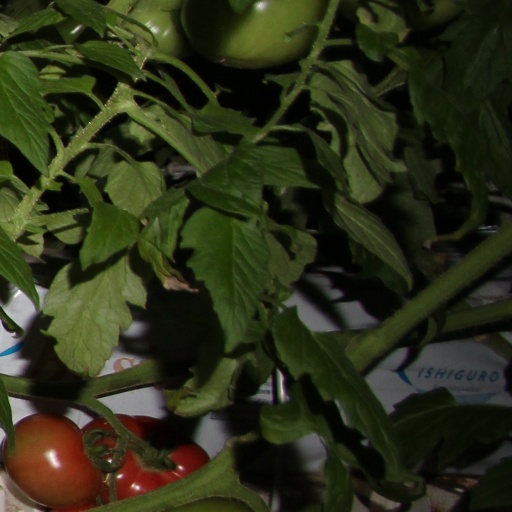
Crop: tomato